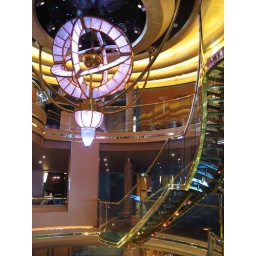
For safety reasons the glass stairs in the atrium were only open when the ship was docked in port.